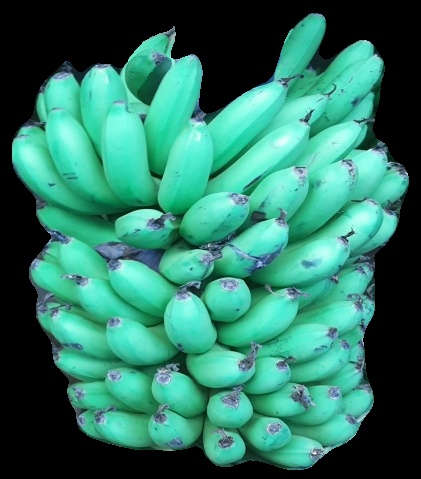
Variety: pachbale
Grade: grade1